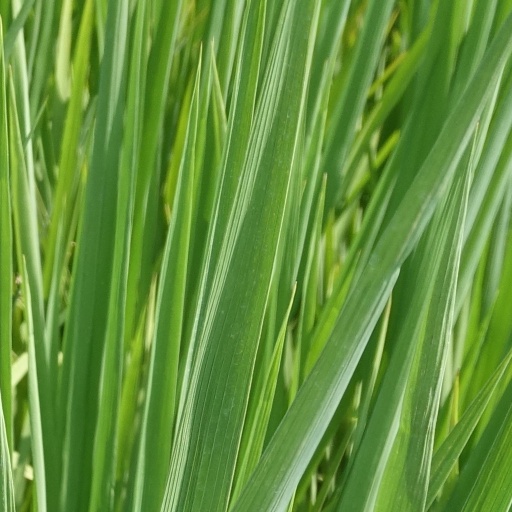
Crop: rice